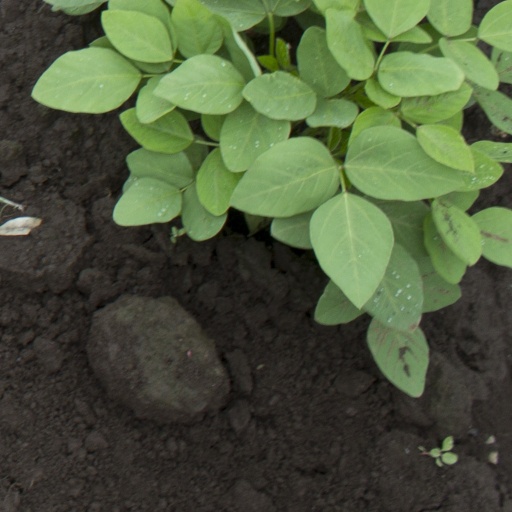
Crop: soybean